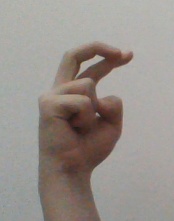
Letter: zay